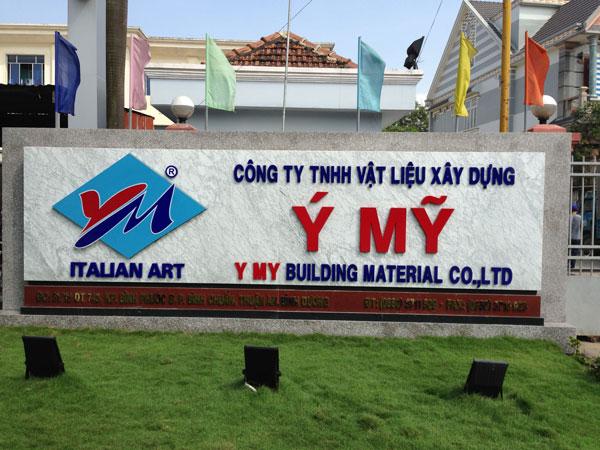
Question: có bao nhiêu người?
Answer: không có ai cả